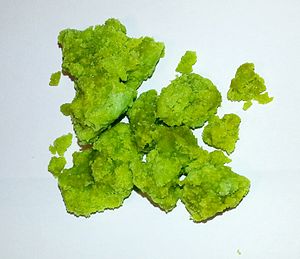
Jern(II)klorid
Jern(II)klorid-tetrahydrat er jern(II)klorid med optaget vand i strukturen
Jern(II)klorid er et salt bestående af ionerne Fe²⁺ og klorid, Cl⁻. Ren jern(II)klorid fremstår typisk som et hvidligt fast stof. Det forekommer tillige som et grønligt tetrahydrat, FeCl₂·4H₂O, hvilket er den form der typisk findes i laboratoriet og som mest forhandles af kemikalieleverandører.